Sparkill Creek Drawbridge

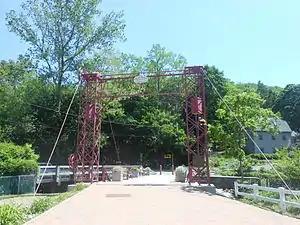
Sparkill Creek Drawbridge (2013)

The Sparkill Creek Drawbridge is a historic Pratt Pony Truss drawbridge located at Piermont in Rockland County, New York. It was built in 1880 by the King Iron Bridge Company of Cleveland, Ohio, and is a single-leaf movable metal bridge. Chains can lift the bridge when an operator turns a crank, helped by counterweights. It spans Sparkill Creek, a tributary of the Hudson River.